List of roads in Mississauga

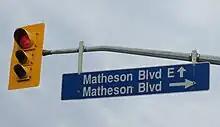
Street sign at the corner of the two Matheson Blvds.

Matheson Boulevard is a mid-concession road built in modern times and follows a gradual diagonal course. It runs east from Terry Fox Way to Renforth Drive and has a brief 350 metre (0.2 mile) extension into Toronto via an overpass to meet Eglinton Ave. It was originally an L-shaped side street centred around Dixie Road, east of which it turned south. It was later widened and extended in both directions, with the eastern section through the Airport Corporate Centre separated from the western section until it was bridged over the Etobicoke Creek. The extension resulted in the short north–south section being bypassed, though it was not renamed, and was itself extended south to meet Eglinton. However, this is technically not a name duplication, as the main section of the street carries an "East" designation, while the bypassed portion does not.